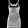
Label: T - shirt / top